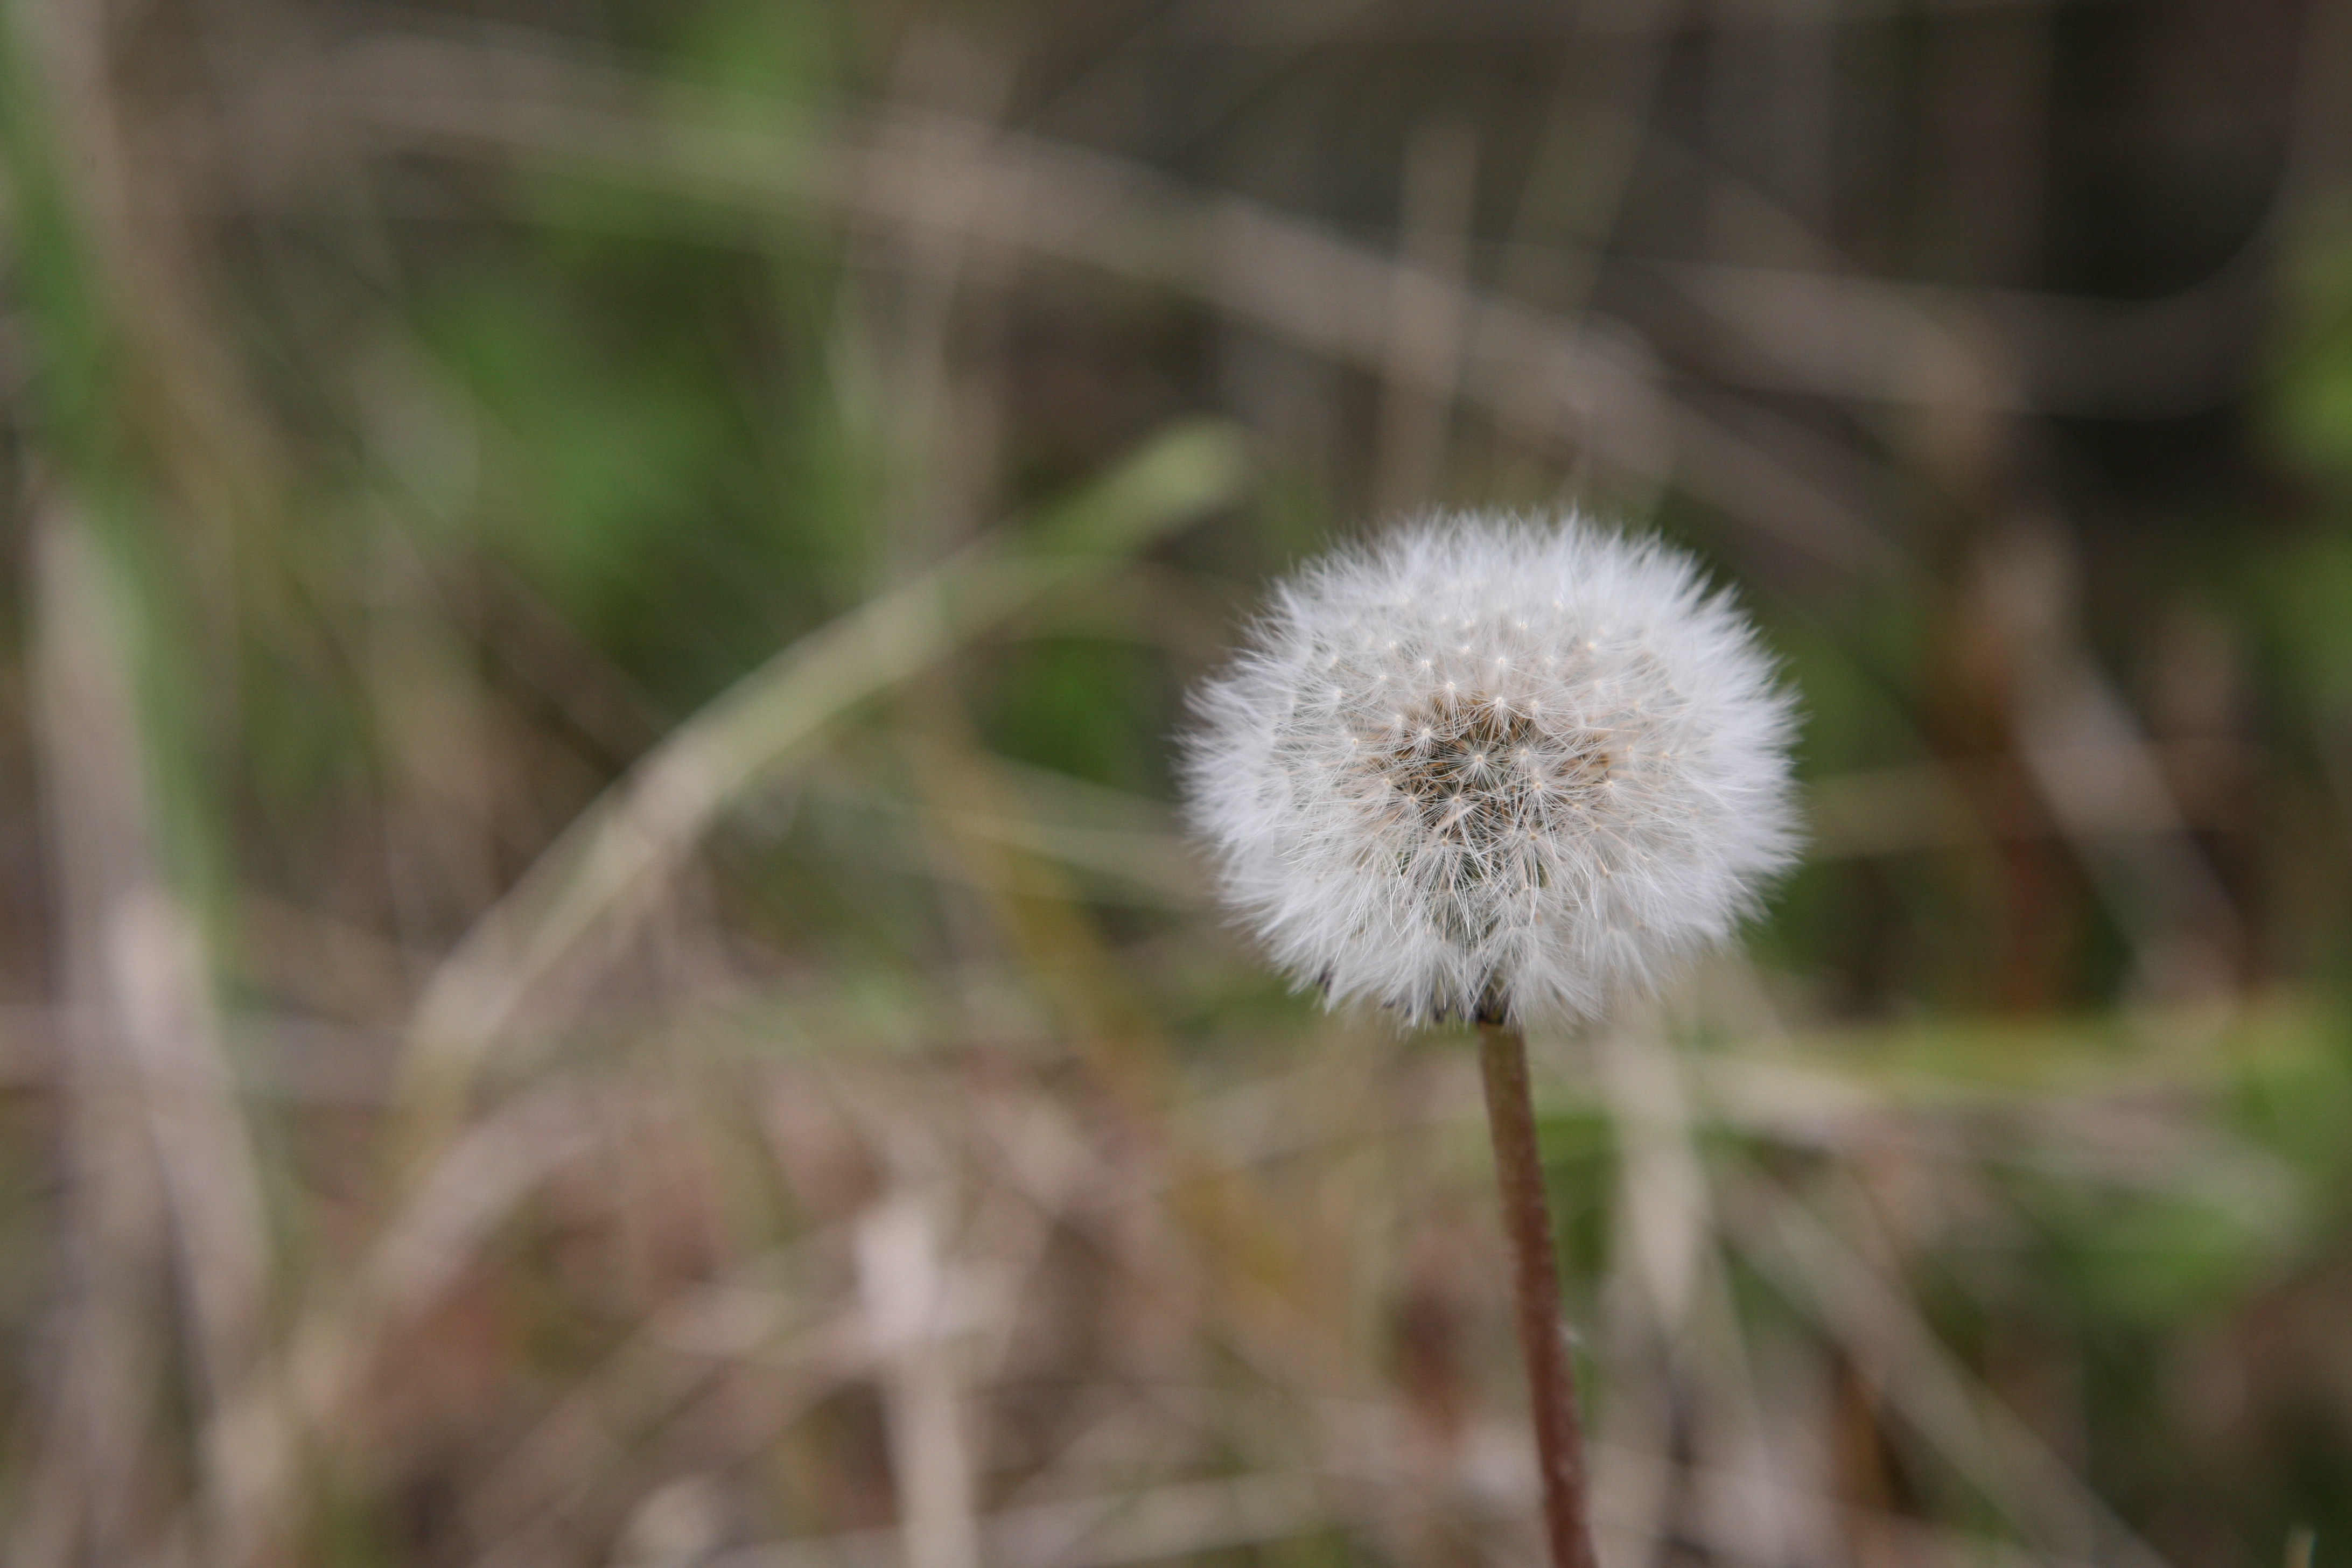
grass, plant, field, dandelion, prairie, flower, botany, flora, wildflower, thistle, fleur, flor, flowering plant, daisy family, fragilit, grass family, plant stem, land plant